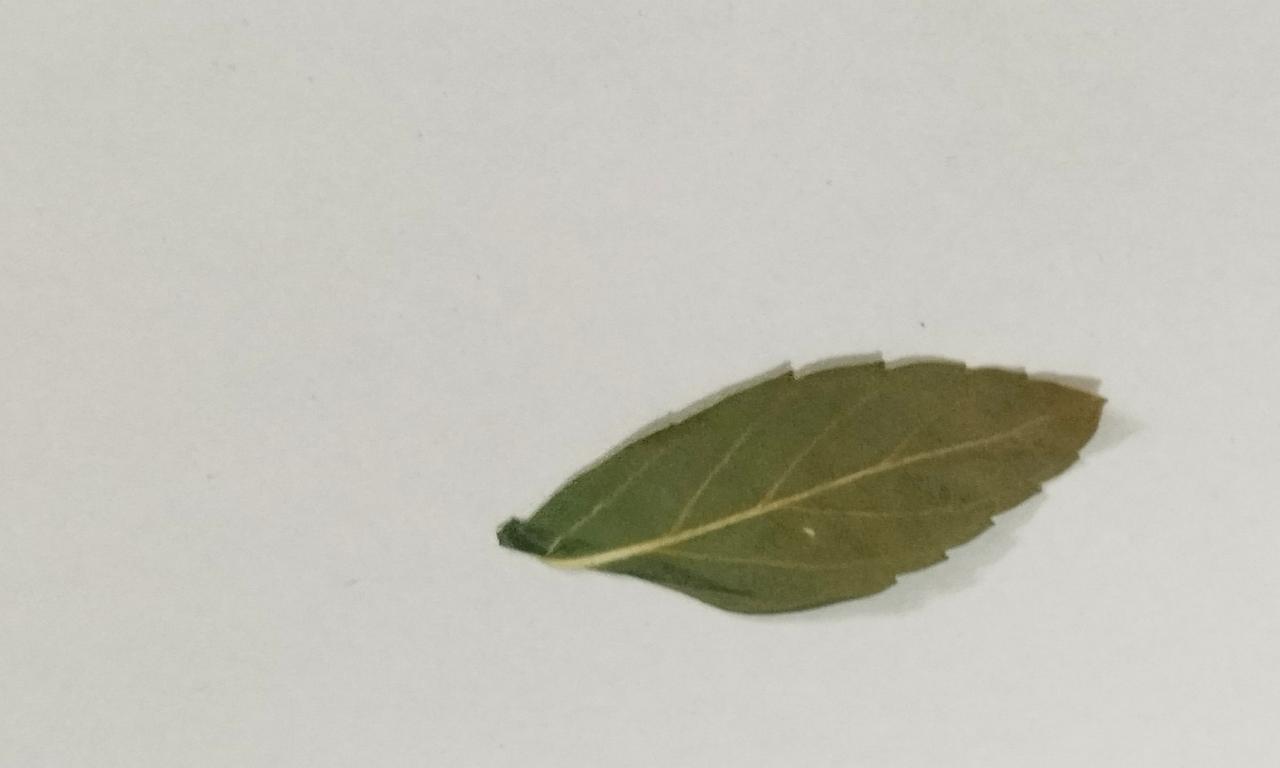
Label: Dried